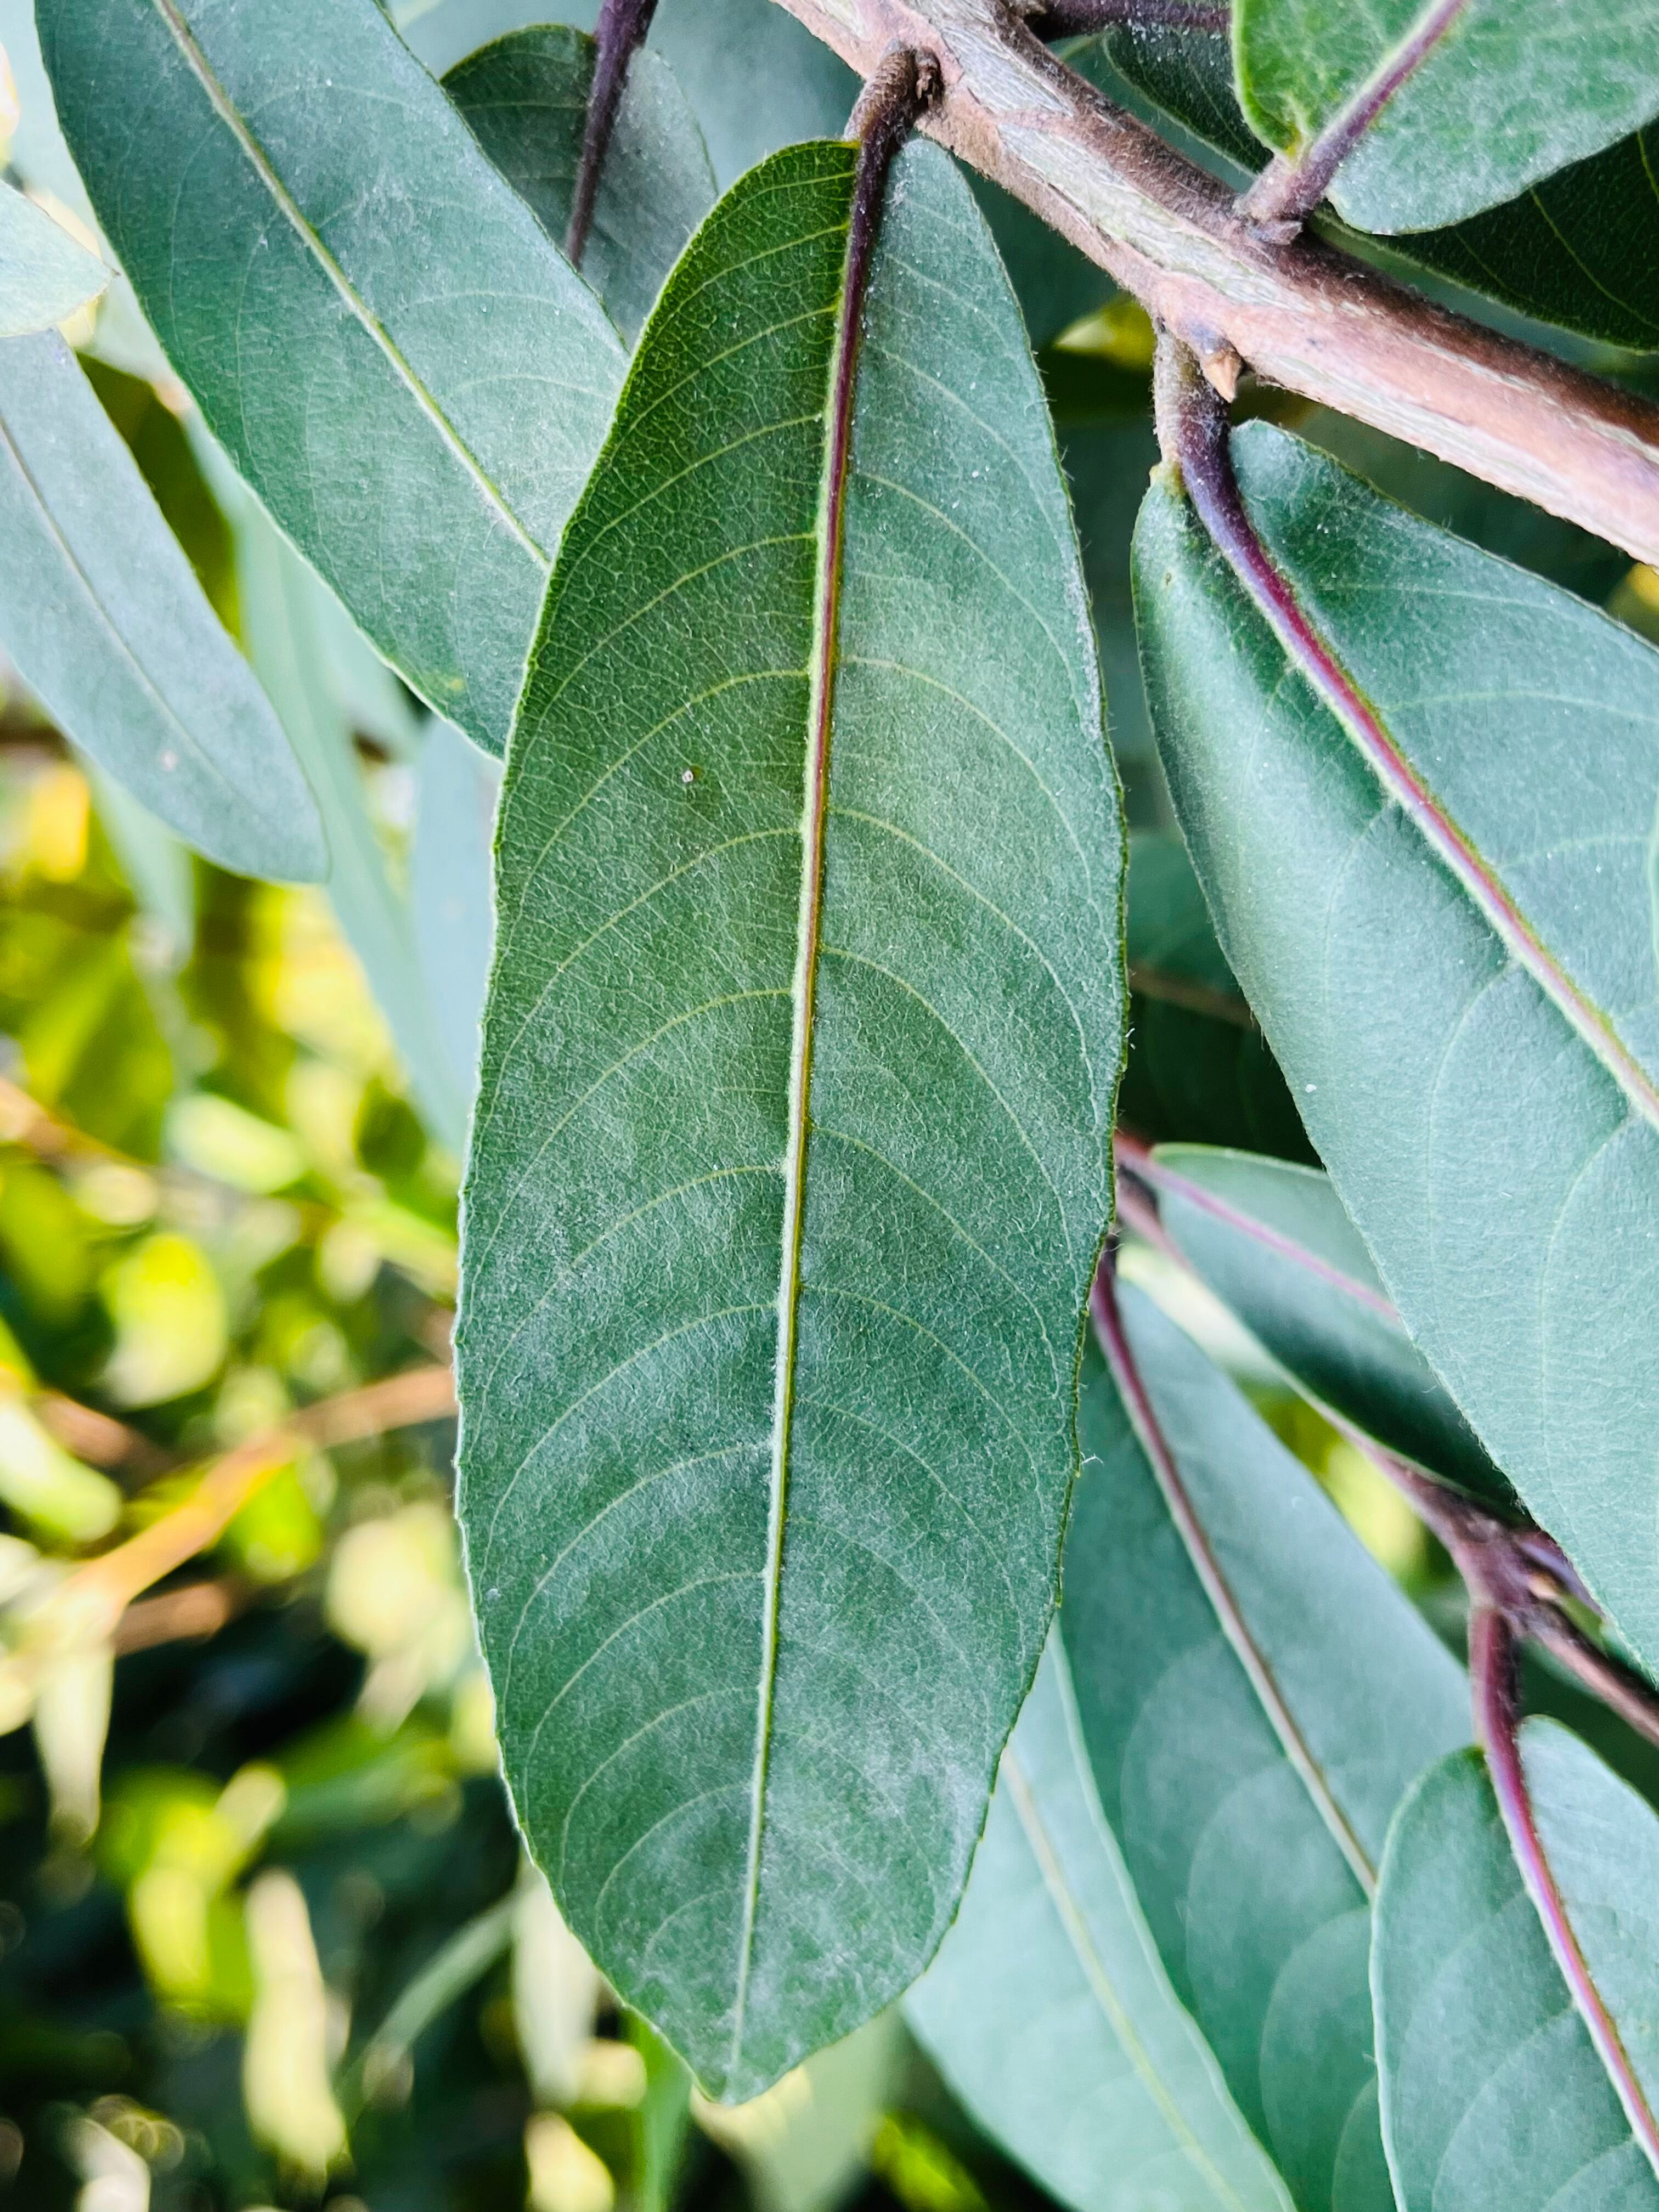
Plant species: terminalia-arjuna